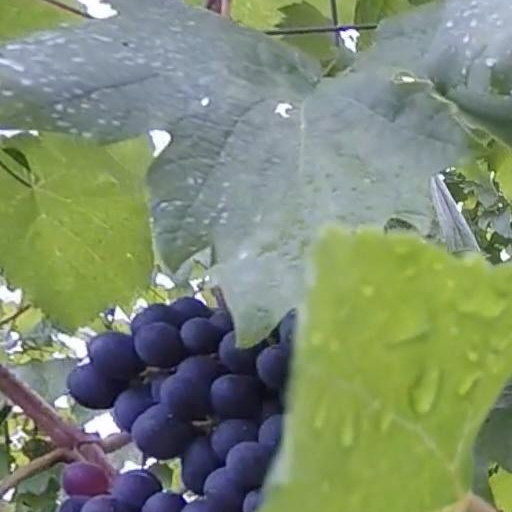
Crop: grape